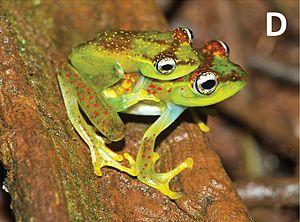
Boophis ankarafensis est une espèce d'amphibiens de la famille des Mantellidae.